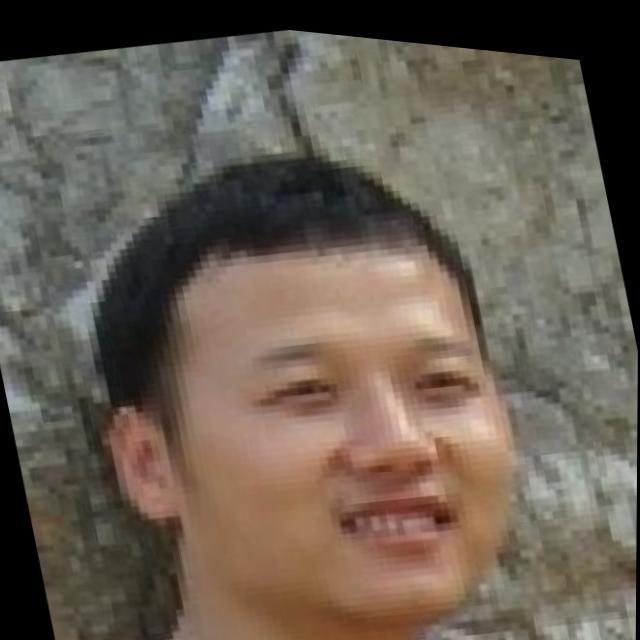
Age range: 21-44